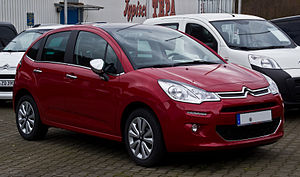
Citroën C3 / C3 (2009−2016) / Facelift
Citroën C3 er en minibil fra den franske bilfabrikant Citroën.